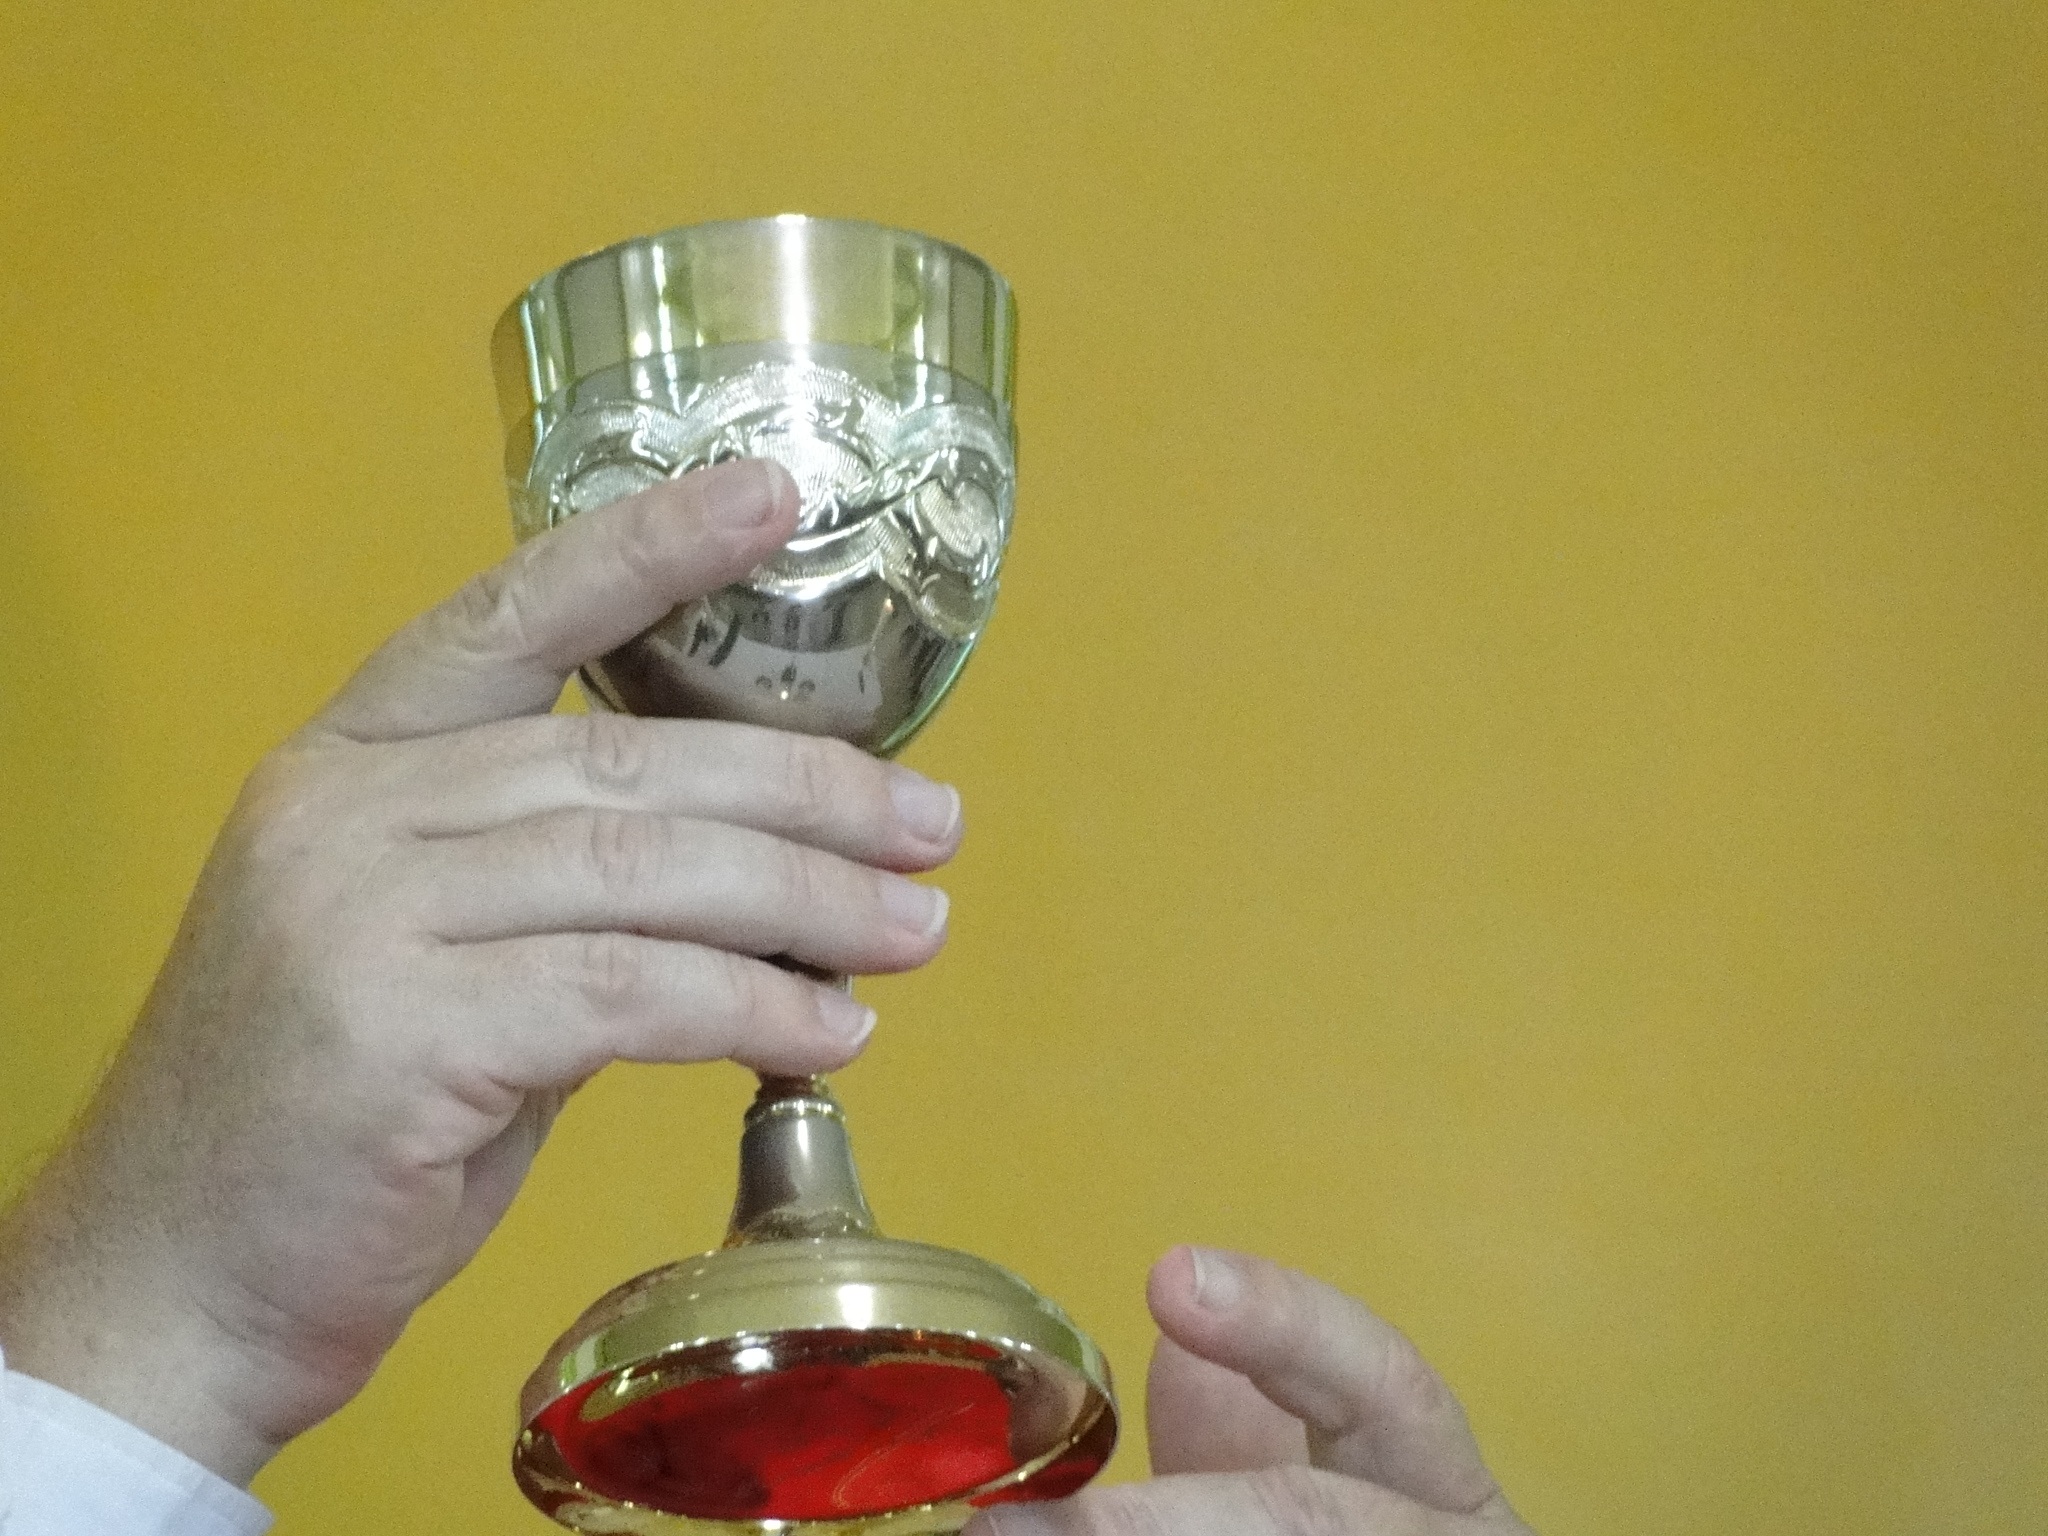
wine, glass, drink, bottle, alcohol, wine glass, catholic, mass, chalice, stemware, distilled beverage, drinkware